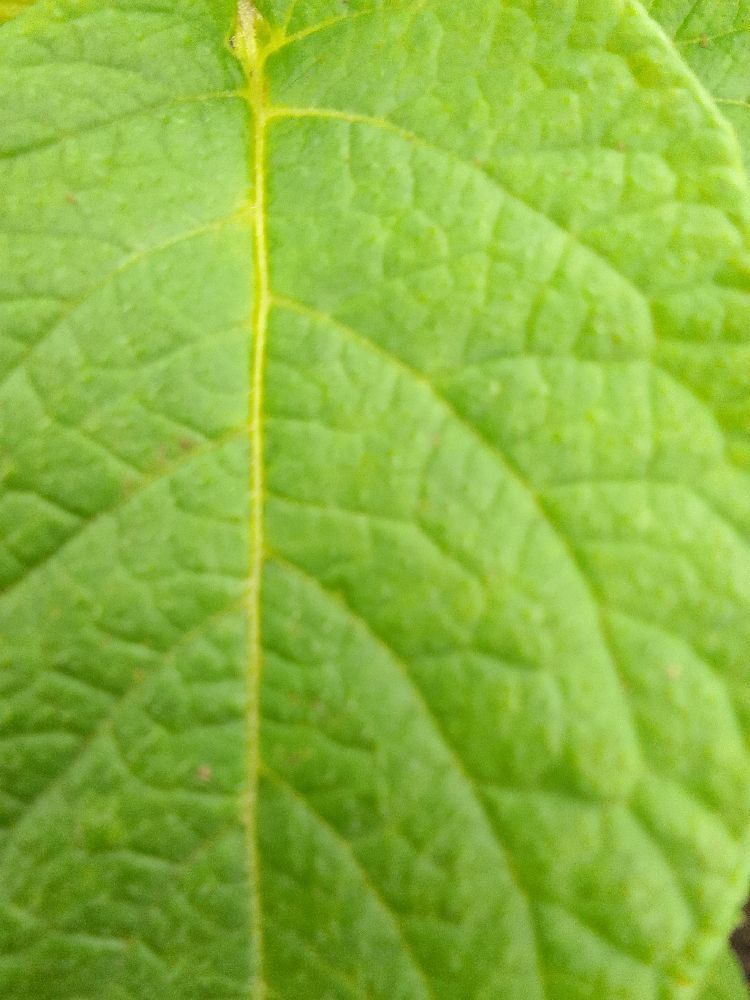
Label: Healthy